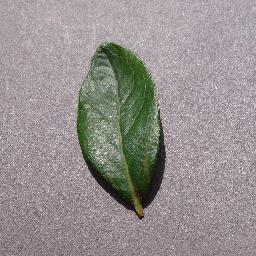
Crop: blueberry
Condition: healthy